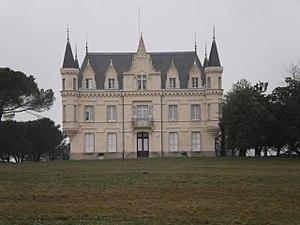
Le Fresne-sur-Loire (Loire-Atlantique, France) - château de la Fresnaie